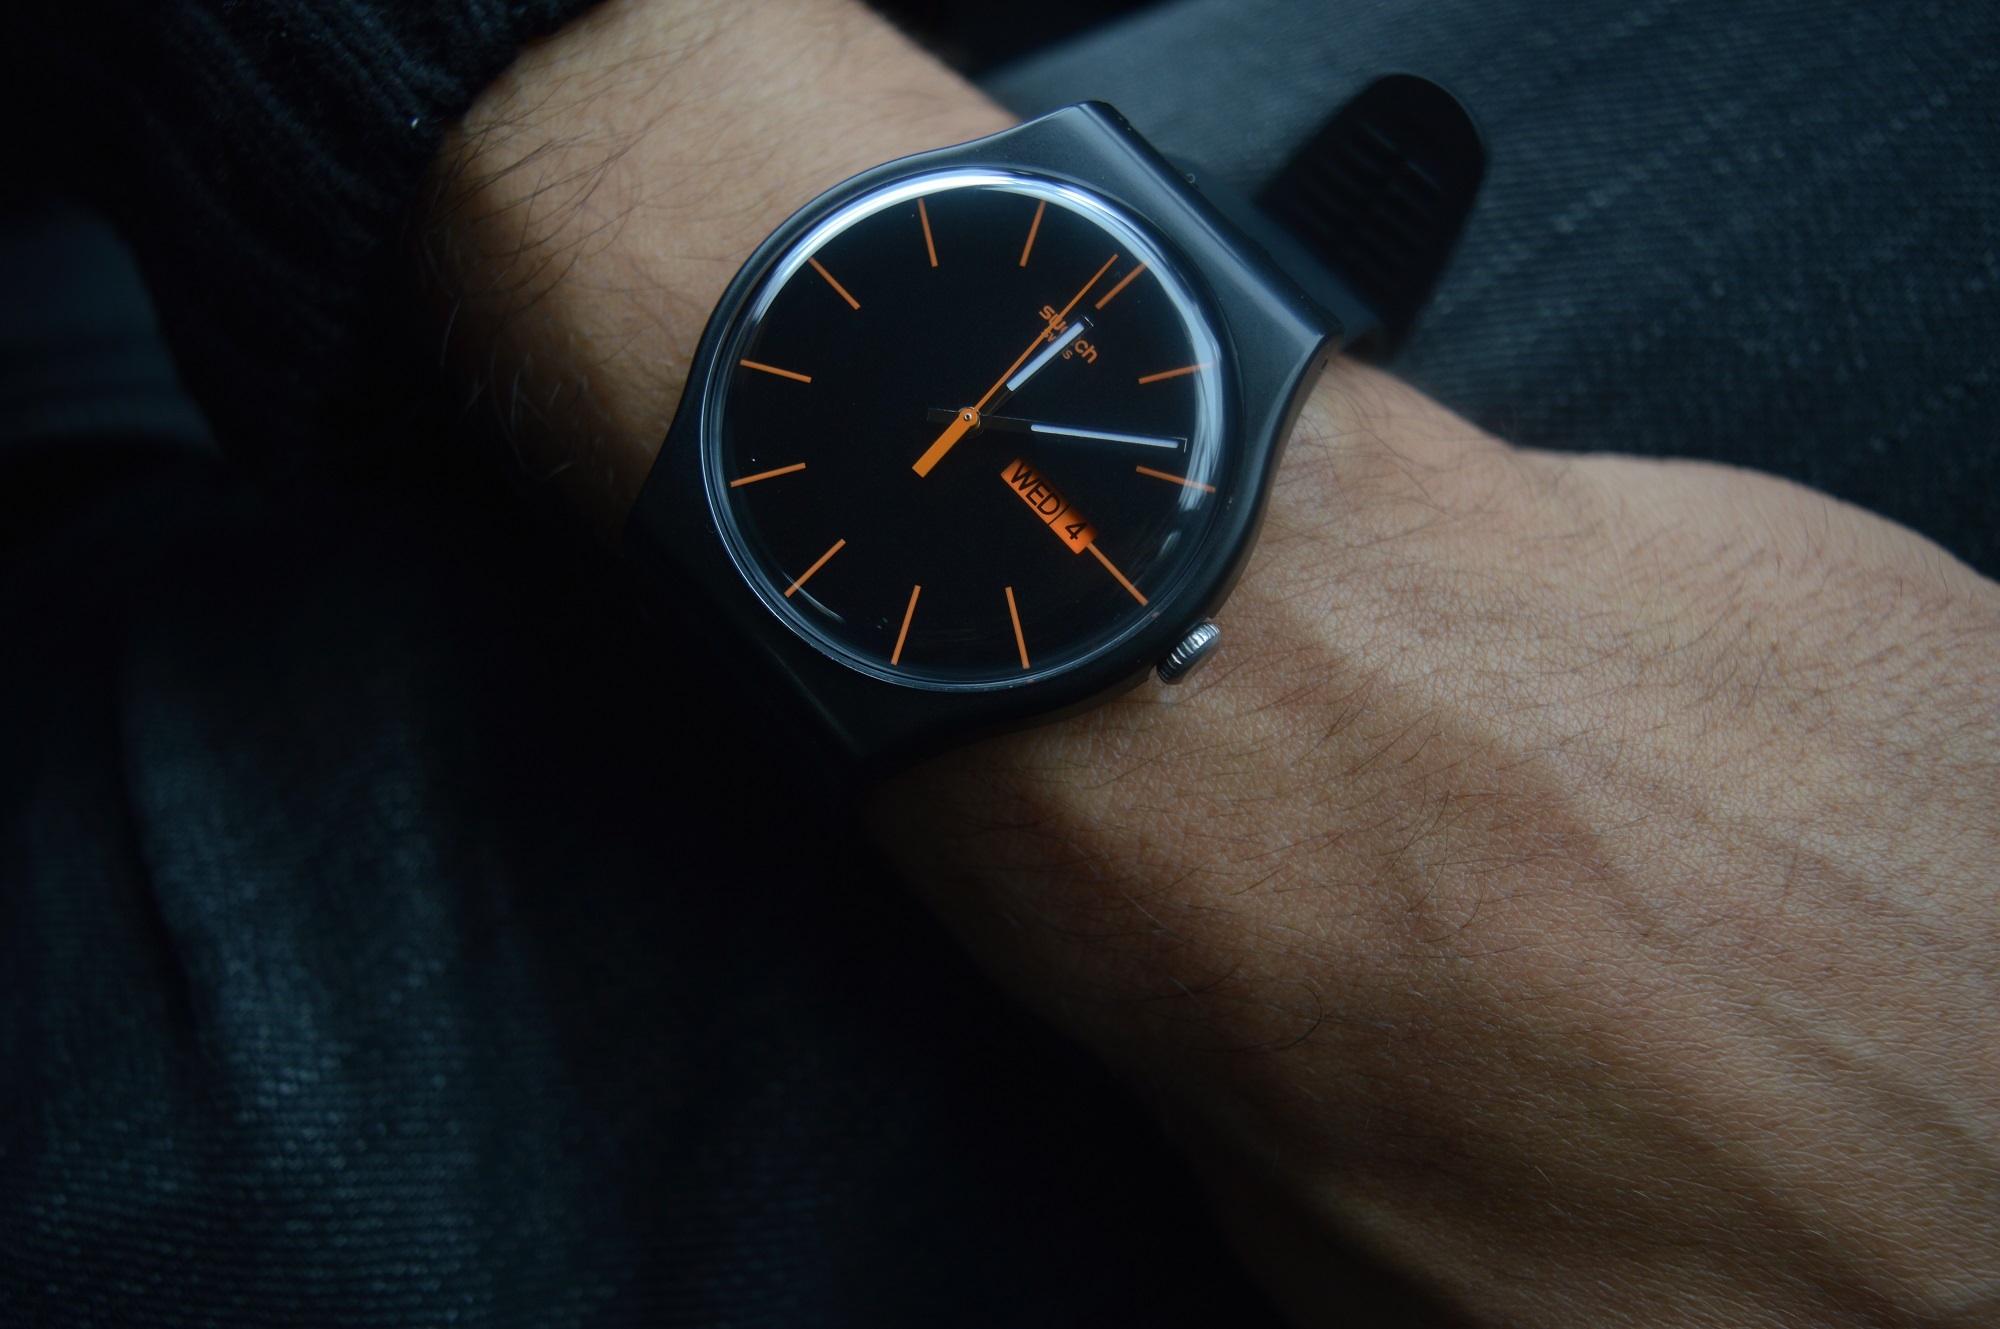
watch, hand, finger, blue, black, arm